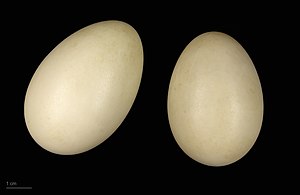
Segland
Anas falcata
Segland er en østasiatisk andefugl.